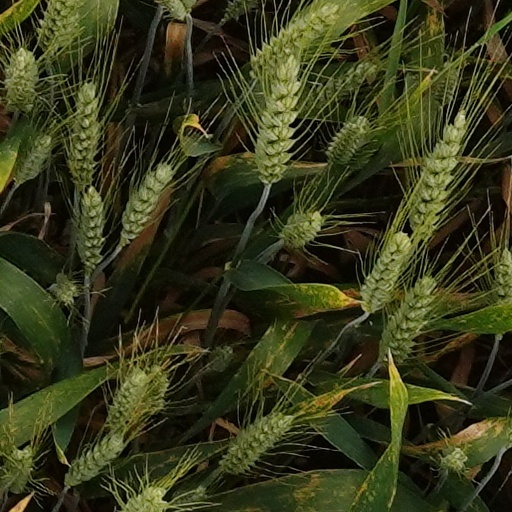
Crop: wheat